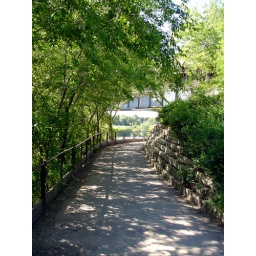
The trail along the east bank continues under the train bridge and up to the Circle Drive bridge.